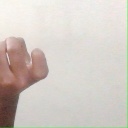
अक्षर: ज